Sally-Ann Hart

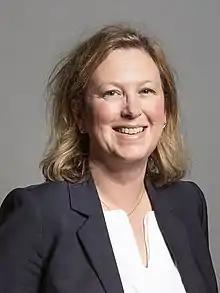
Official portrait, 2019

Sally-Ann Hart (born 6 March 1968) is a British politician who was the member of parliament (MP) for Hastings and Rye from 2019 to 2024. A member of the Conservative Party, she succeeded Amber Rudd, the former home secretary.